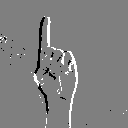
ASL letter: z